Joseph Whiting Stock

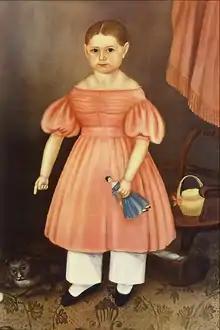
Mary Jane Smith by Joseph Whiting Stock

Joseph Whiting Stock (January 30, 1815 – 1855) was an American painter known for his portraits, miniatures, and landscape paintings, many of which he did on commission. He was born on January 30, 1815, in Springfield, Massachusetts.